Roller cone bit

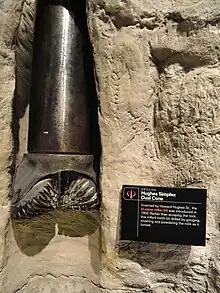
Original design Hughes Simplex Dual Cone drill bit

The bits are further classified based on their internal bearings. Each bit has three rotating cones and each one will rotate on its own axis during drilling. While the bits are fixed to the drilling rigs, the rotation of the drill pipe will be in a clockwise direction and the roller cones are rotated in an anti-clockwise direction. Each roller cone is rotated on its own axis with the help of the bearing. Again, the bearings are classified mainly into three types: Open bearing bits, Sealed Bearing Bits and Journal Bearing bits.